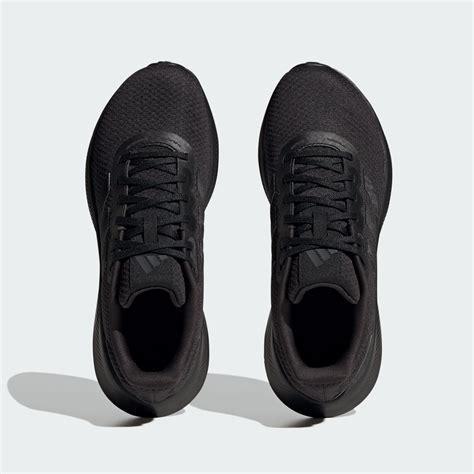
Brand: Adidas
Model: Runfalcon